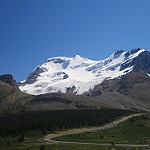
Label: glacier